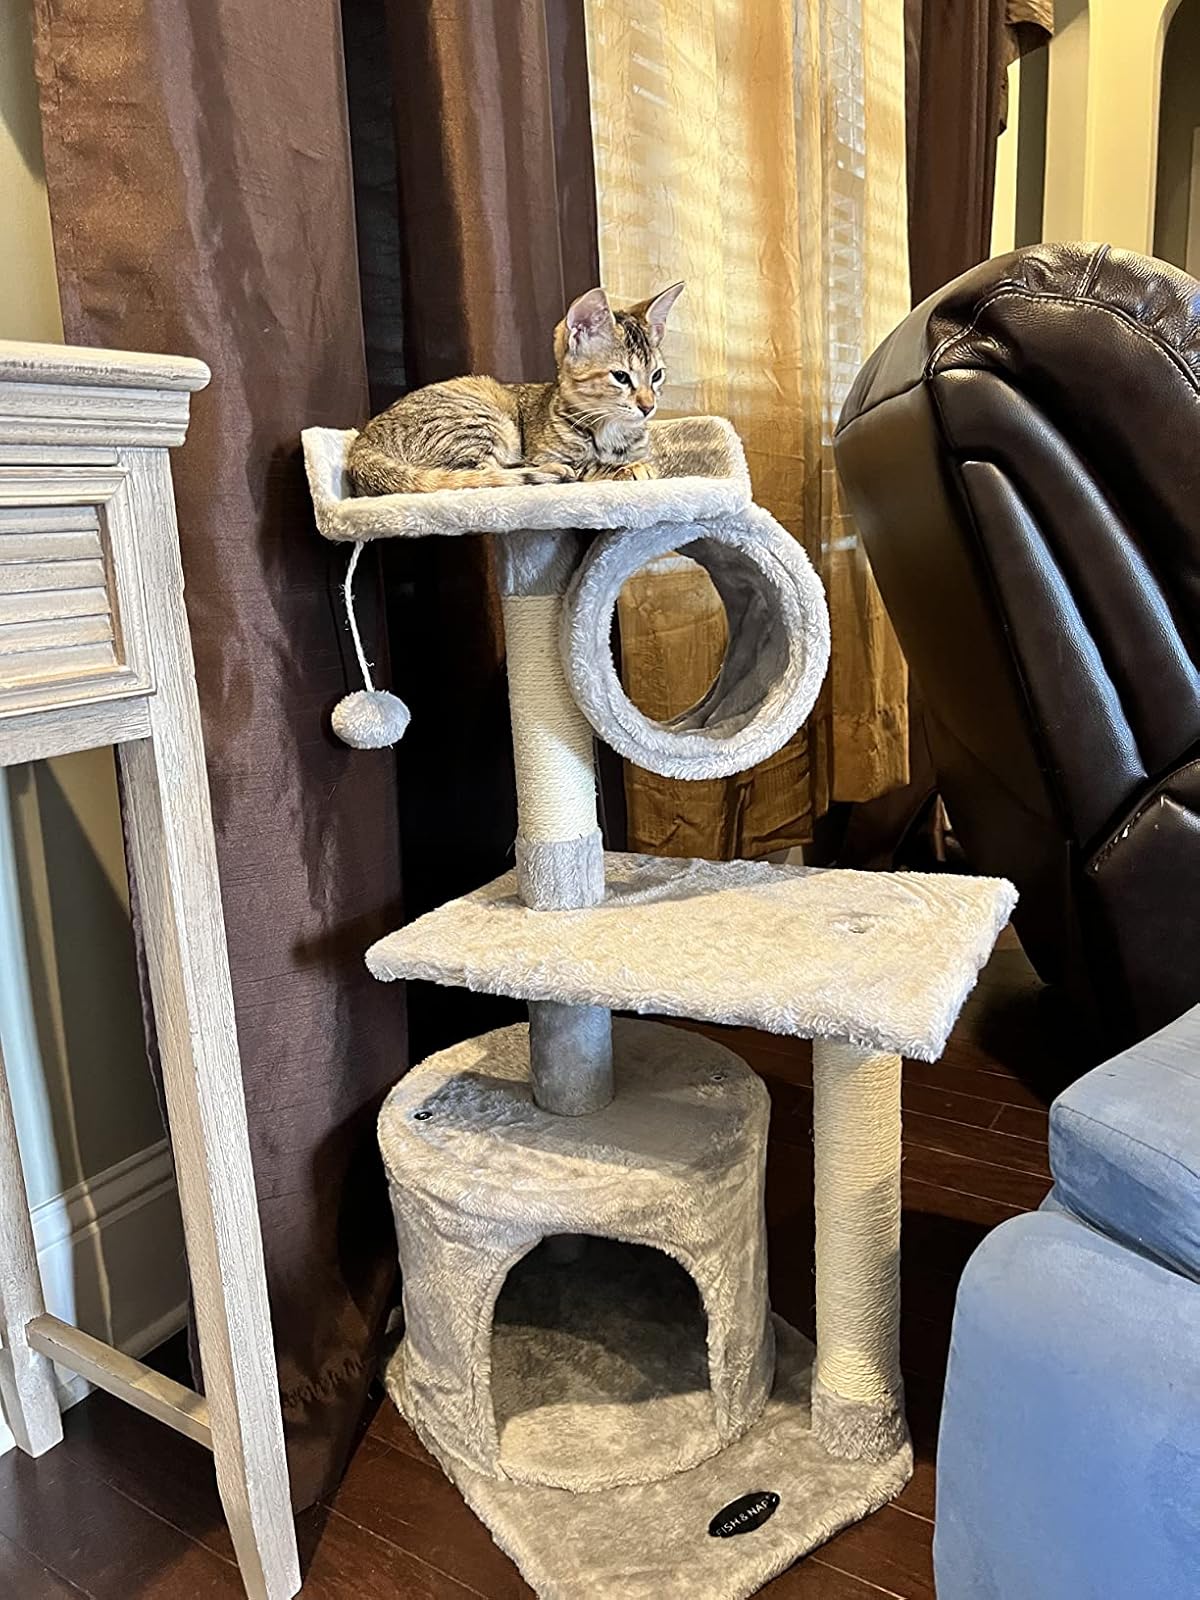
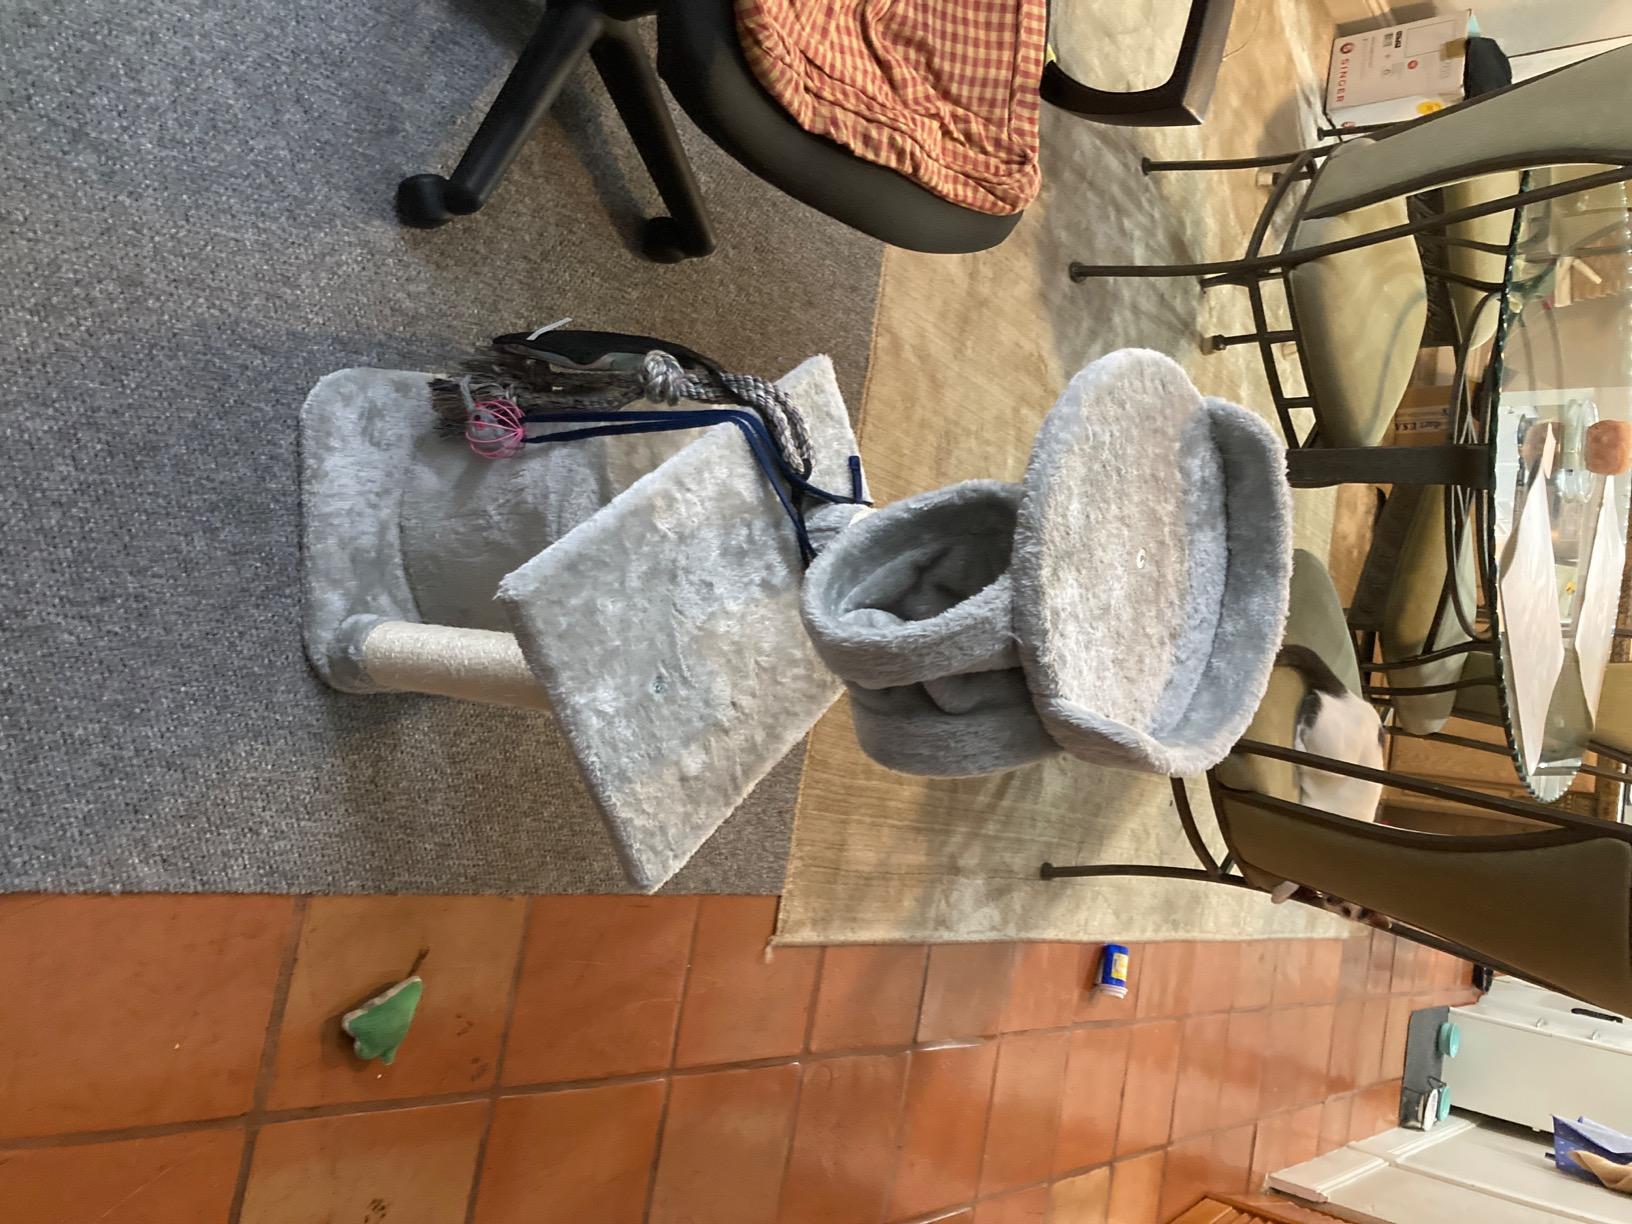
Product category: items_cat tree
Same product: yes